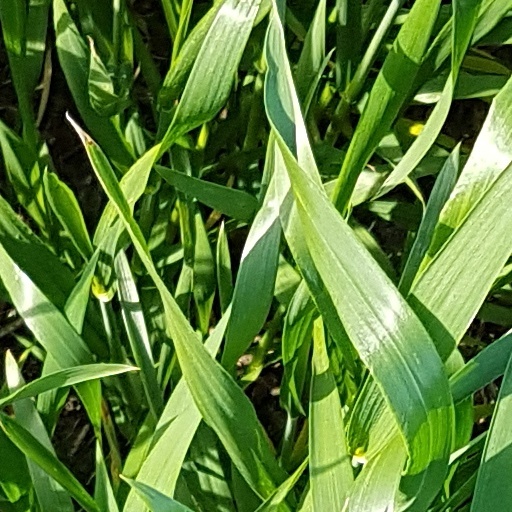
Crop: wheat